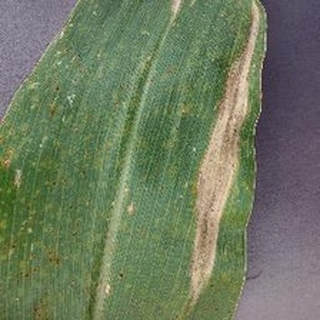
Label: corn_northern_leaf_blight